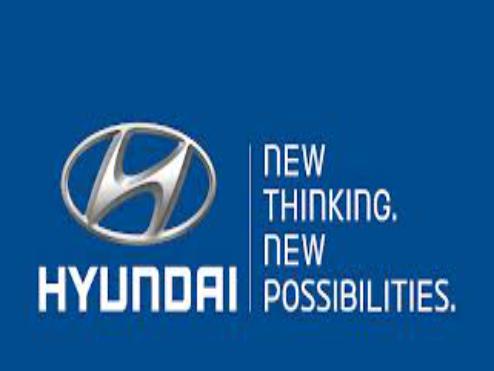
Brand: Hyundai-1
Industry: Transportation